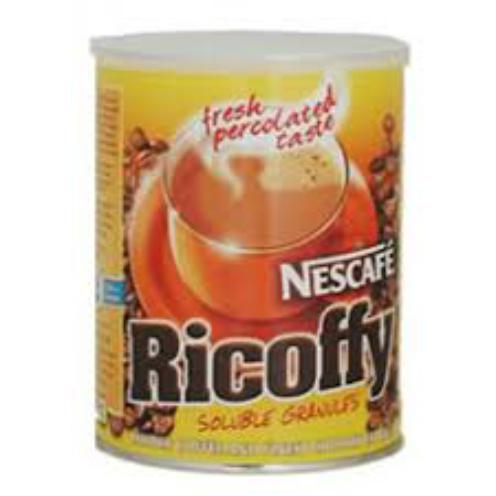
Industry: Food